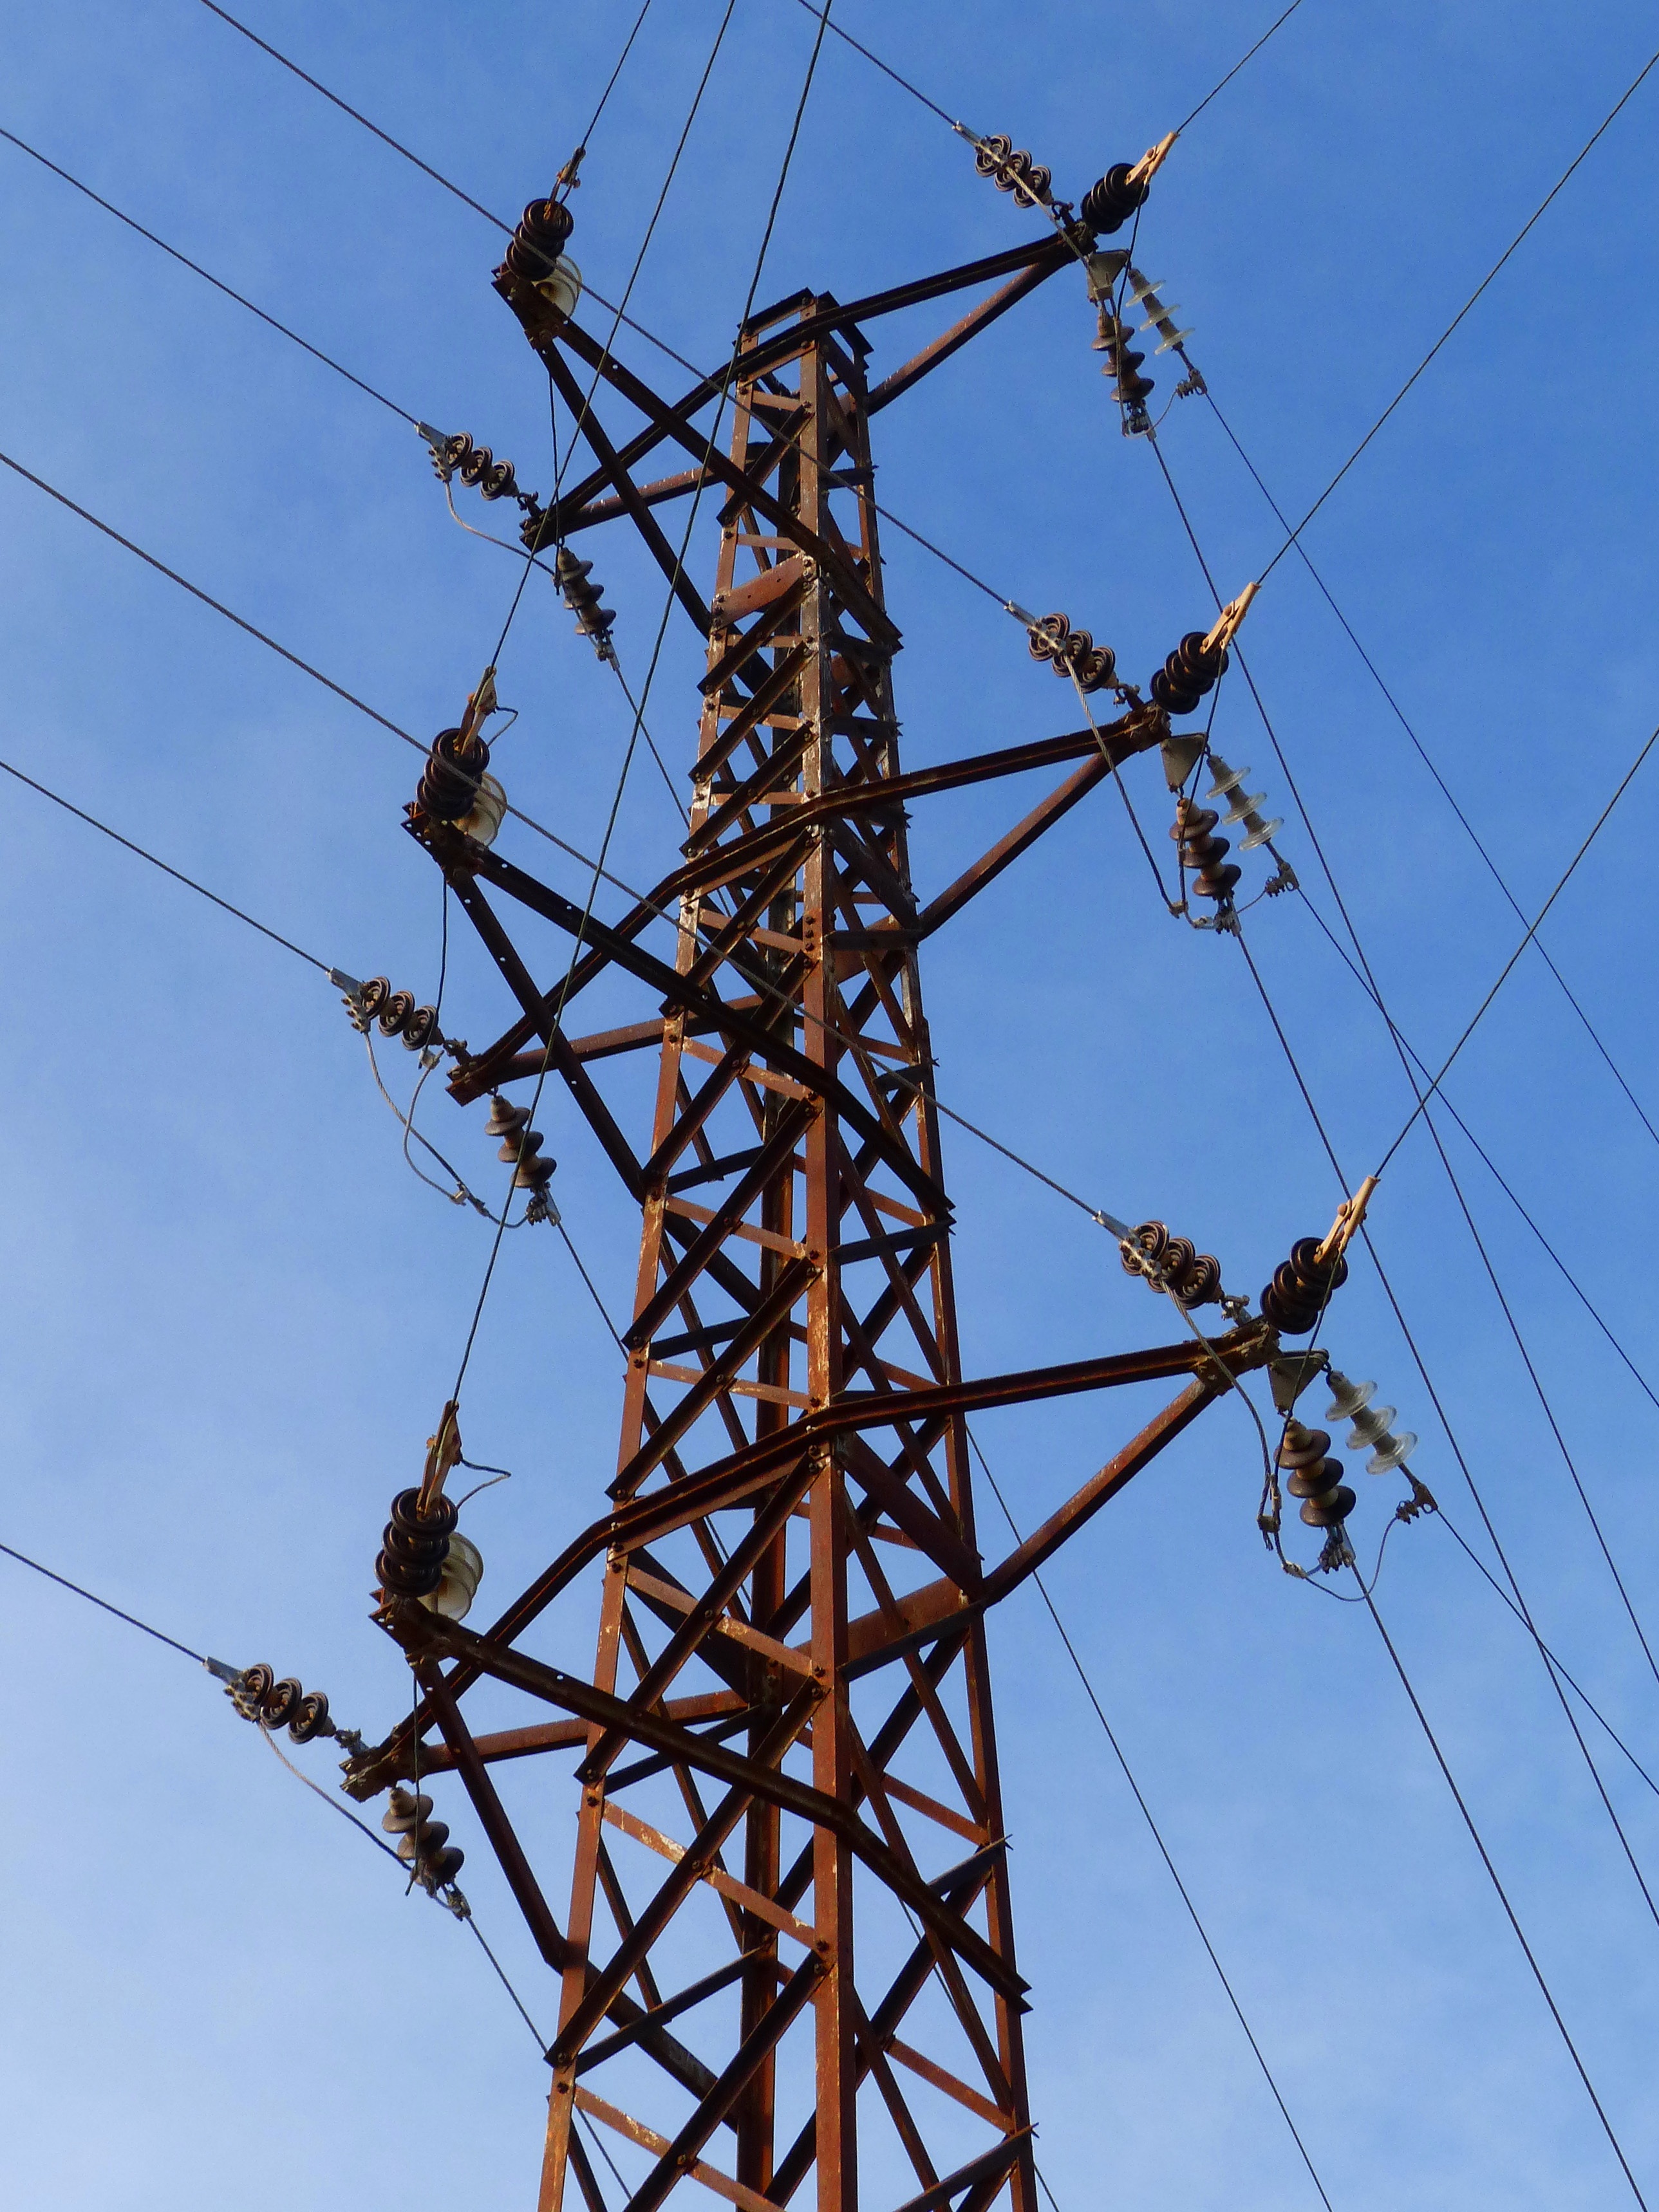
old, line, tower, mast, electricity, rusty, hodgepodge, transmission tower, electric cables, electrical tower, man made object, outdoor structure, electrical supply, overhead power line, outdoor power equipment, public utility